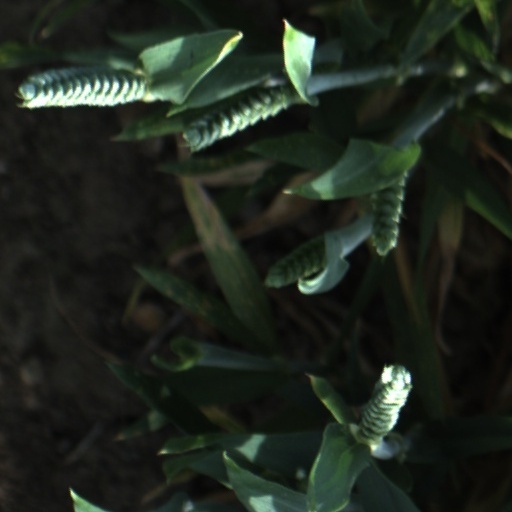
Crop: wheat